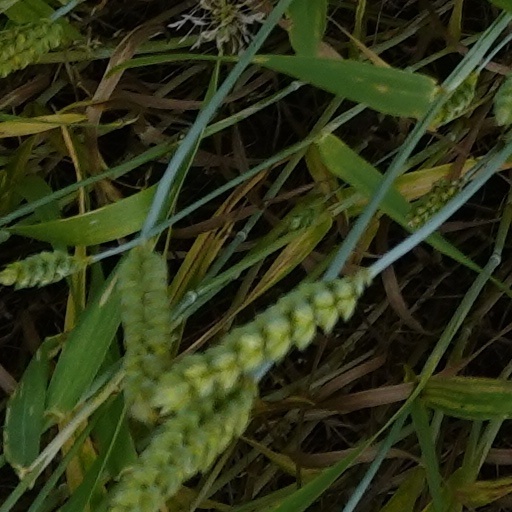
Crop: wheat